Horw railway station

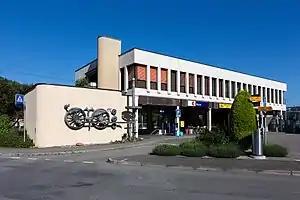
The station building in 2017, demolished 2020

Horw railway station is a Swiss railway station in the municipality of Horw in the canton of Lucerne. It is on the Brünig line of the Zentralbahn railway company, which links Lucerne and Interlaken, and is also used by trains of the Luzern–Stans–Engelberg line.